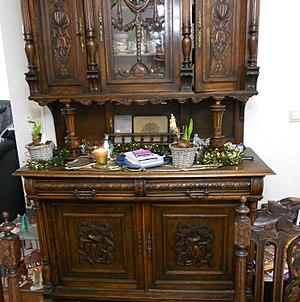
Le style Henri II est le nom donné au XIXᵉ siècle aux arts décoratifs et à l'architecture de la Seconde Renaissance française, puis aux créations modernes qui imitaient ce style. Il est d'ailleurs aujourd'hui plutôt utilisé pour désigner ce style néo-Renaissance du mobilier français qui s'est énormément diffusé durant la seconde moitié du XIXᵉ siècle et qui a perduré au XXᵉ siècle.